Lin Hsiung-cheng

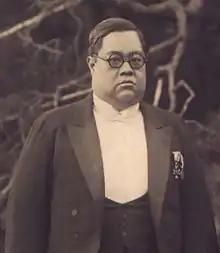

Lin Hsiung-cheng (5 November 1888 - 27 November 1946), born in Pangkio, Tamsui District, Taipeh Prefecture, Fujian-Taiwan Province, Qing Taiwan (modern-day Banqiao District, New Taipei, Taiwan), was a Taiwanese banker and philanthropist. He was a member of the Lin Ben Yuan Family, the richest family of Taiwan in the late Qing dynasty and Japanese-ruled Era. He was the richest person of Taiwan in his time. He joined the Tongmenghui in 1904, and supported the Sun Yat-sen's revolutions as a patronage. Lin was a co-founder of the Hua Nan Bank. He also participated in other businesses such as sugar production, railroad building, or coal mining. His father was Lin Erh-kang (林爾康). His only son is Lin Ming-cheng (林明成), the current vice chairman of Hua Nan Financial Holdings.